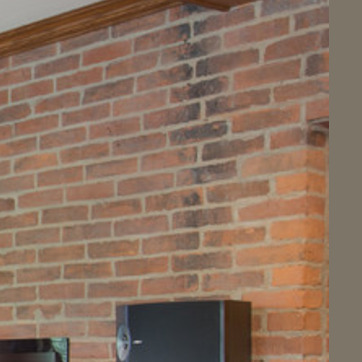
Material: brick